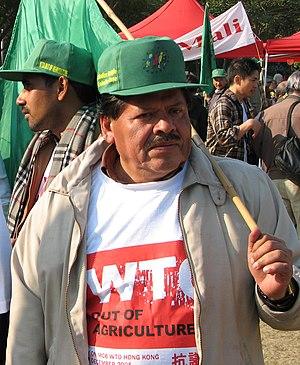
La Via Campesina est un mouvement international qui coordonne des organisations de petits et moyens paysans, de travailleurs agricoles, de fermes rurales, de communautés indigènes d'Asie, des Amériques, d'Europe et d'Afrique. Ce réseau a vu le jour en 1993.
Rafael Alegria est un paysan hondurien, originaire de Potrerillos, Olancho, qui a exercé la fonction de porte-parole de Via Campesina depuis sa création en 1993, jusqu'en 2004.
Le coup d’État au Honduras du 28 juin 2009 voit l'armée soutenue par la Cour suprême et le Congrès arrêter et expulser le président Manuel Zelaya, au paroxysme d'un conflit institutionnel tournant autour de la mise en place d'une consultation populaire qui devait avoir lieu le jour même. La tentative du président de consulter le peuple pour provoquer la réunion d'une assemblée constituante avait été interdite par les autorités judiciaires et était perçue comme une tentative de violer la règle constitutionnelle interdisant au président de briguer un second mandat.